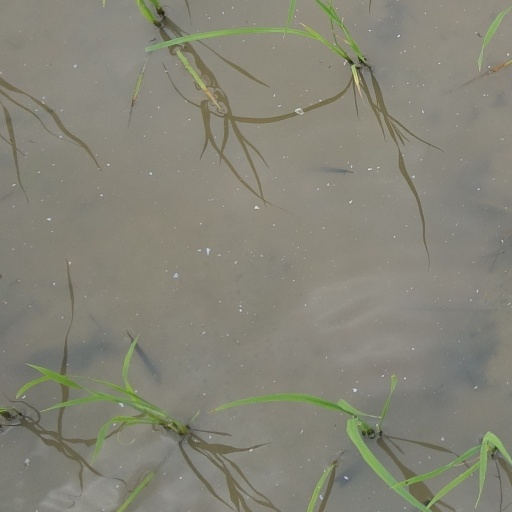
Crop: rice